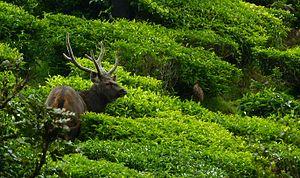
Les Ghats occidentaux ou Sahyadrī sont une chaîne de montagne ; ils bordent le plateau du Deccan dans l'Ouest de l'Inde, et le séparent de l'étroite plaine côtière de la mer d'Arabie. De par sa richesse naturelle cette région est classée comme un point chaud de biodiversité par Conservation International.